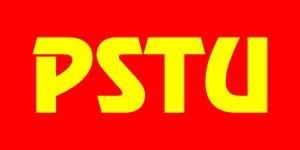
Le Parti socialiste des travailleurs unifié est un parti politique trotskiste brésilien fondé en 1994 par des dissidents du Parti des travailleurs. Au niveau international, il est membre de la Ligue internationale des travailleurs - Quatrième Internationale.